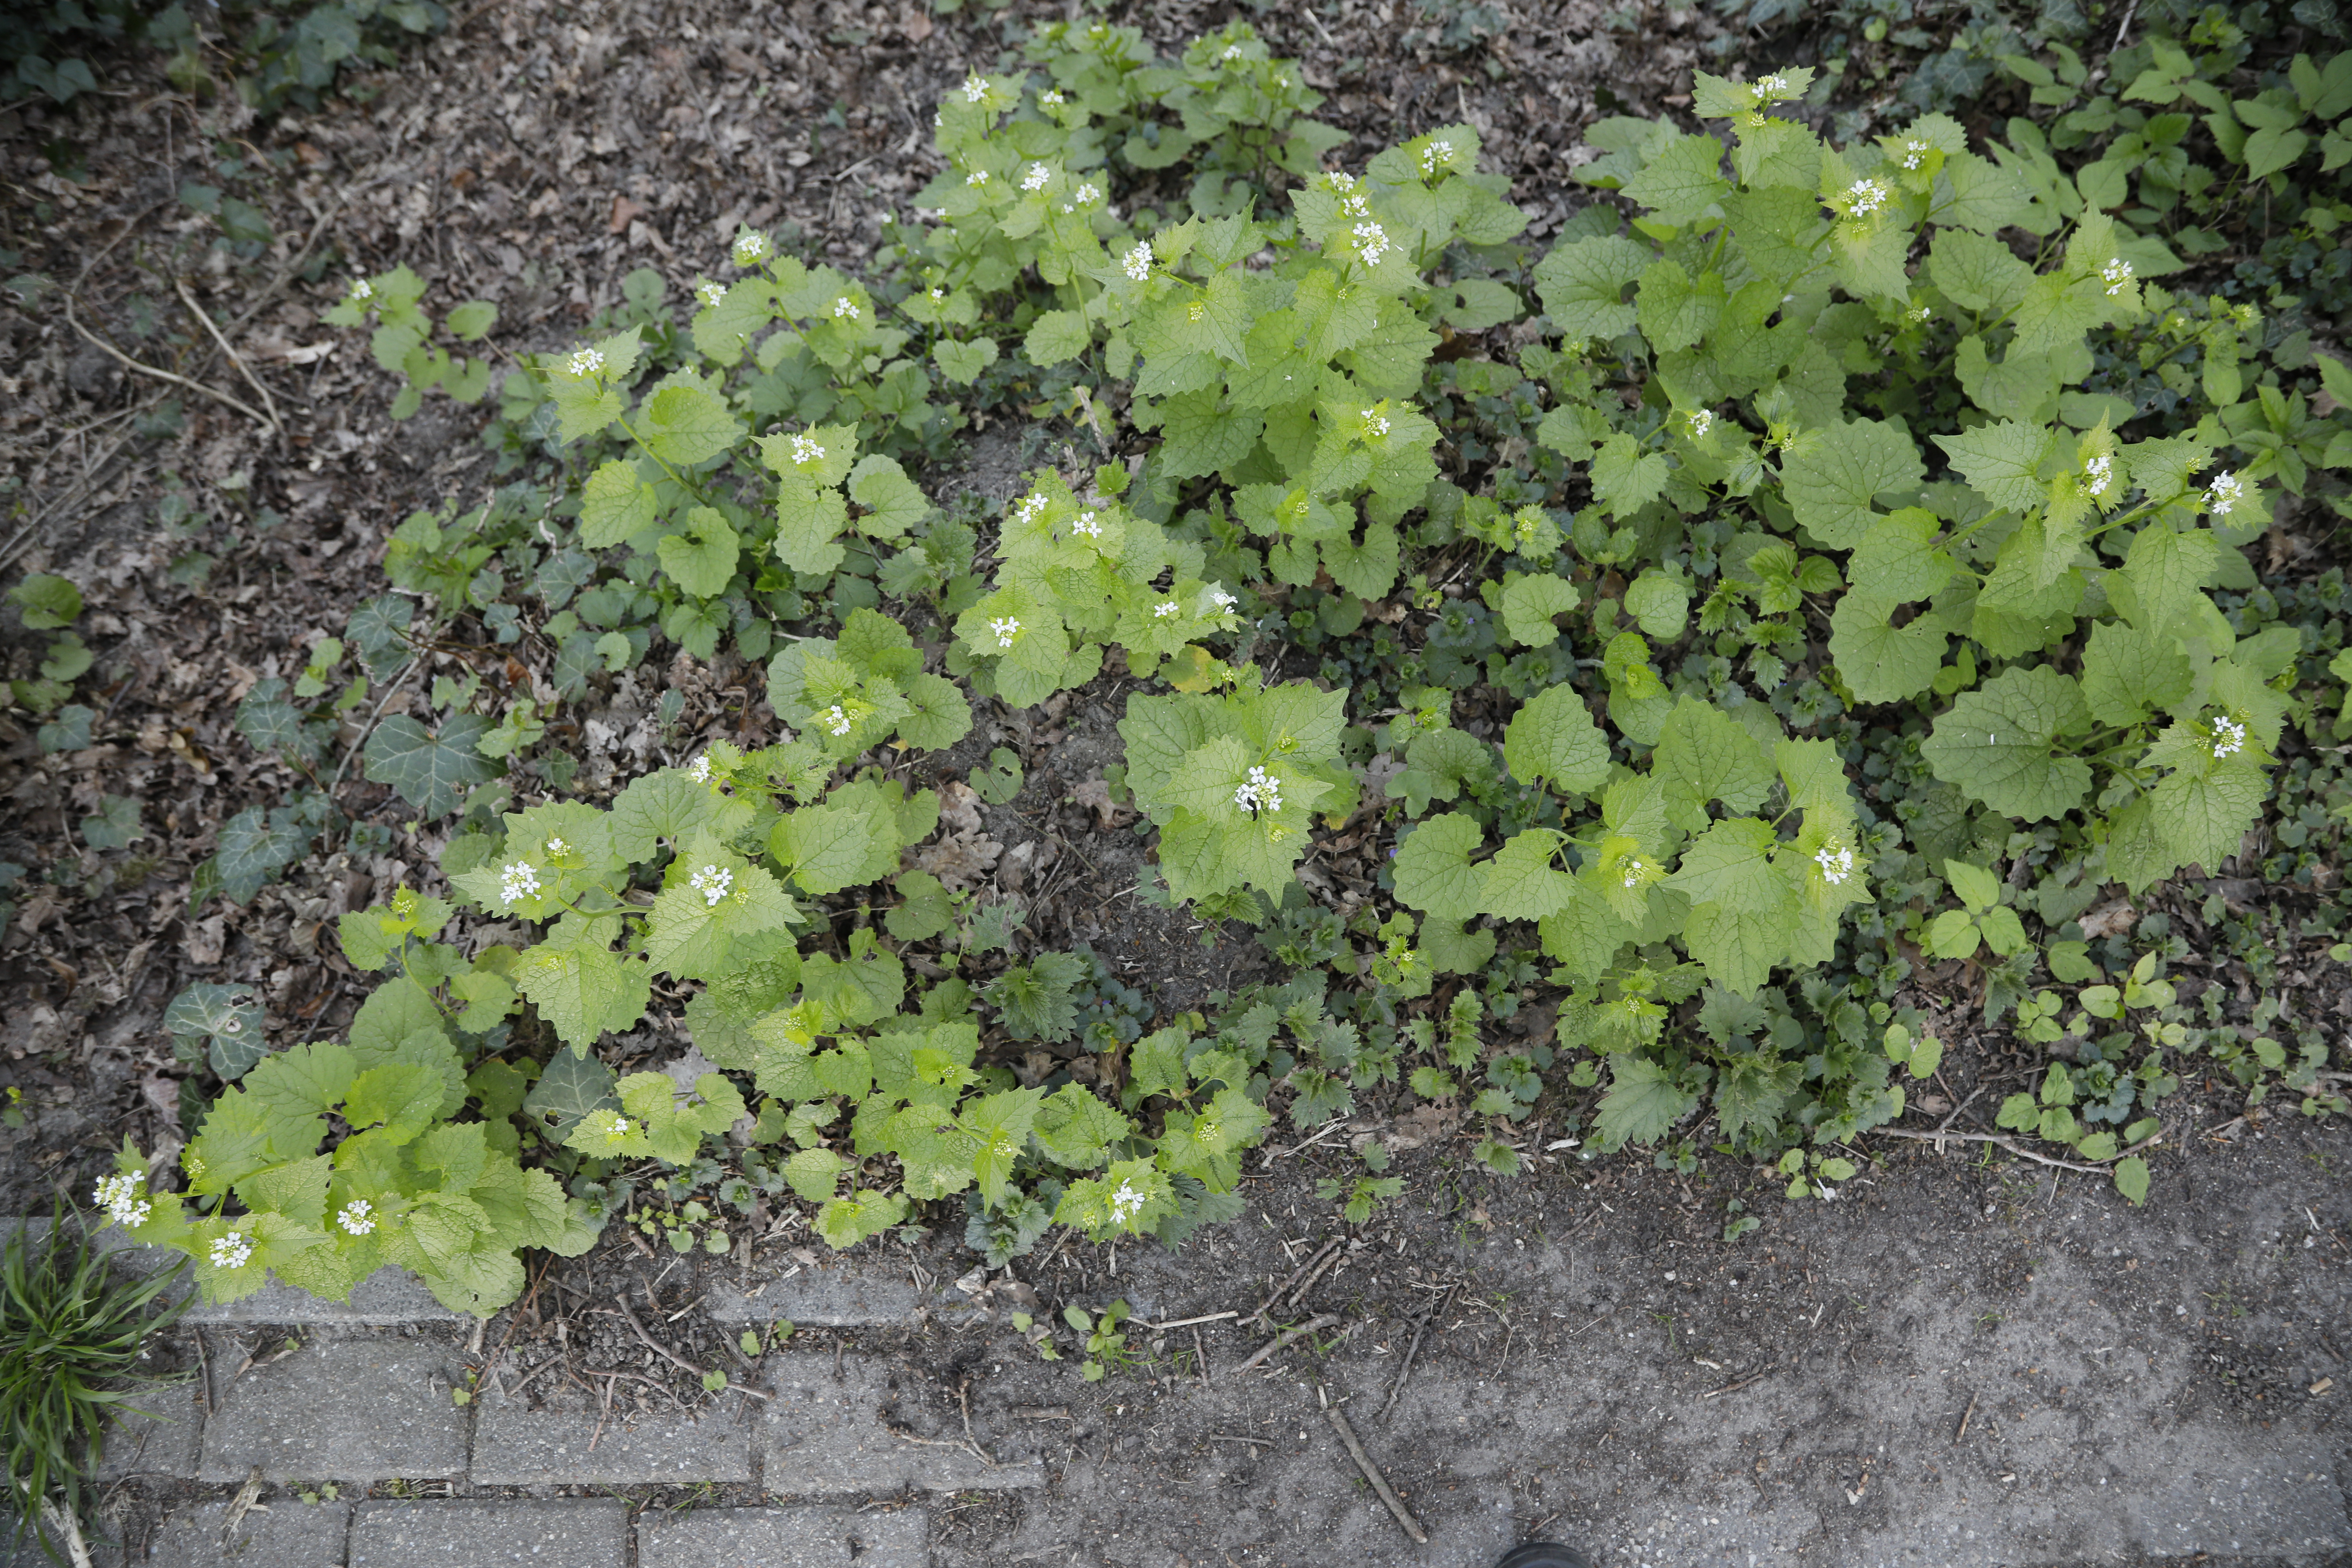
Plant species: Alliaria petiolata, Glechoma hederacea